Gilbert and Ellice Islands

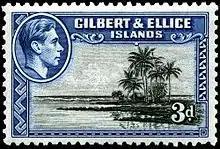
1939 stamp of the Gilbert and Ellice Island Colony

In 1872, the United Kingdom passed legislation in an attempt to control the coercive labour recruitment practices known as blackbirding: the Pacific Islanders Protection Act 1872 (35 & 36 Vict. c. 19) (the principal act), which was amended by the Pacific Islanders Protection Act 1875 (38 & 39 Vict. c. 51). The principal act provided for the governor of one of the Australian colonies to have the authority to licence British vessels in the South Pacific Ocean to carry "native labourers". The 1875 act amended that licensing system and stated that any "British vessel may, under the principal Act, be detained, seized, and brought in for adjudication by any officer, all goods and effects found on board such vessel may also be detained, seized, and brought in for adjudication by such officer, either with or without such vessel" with the "High Court of Admiralty of England and every Vice-Admiralty Court in Her Majesty's dominions out of the United Kingdom shall have jurisdiction to try and condemn as forfeited to Her Majesty or restore any vessel, goods, and effects alleged to be detained or seized in pursuance of the principal Act or of this Act". The 1875 act also provided authority for "Her Majesty to exercise power and jurisdiction over Her subjects within any islands and places in the Pacific Ocean not being within Her Majesty's dominions, nor within the jurisdiction of any civilized power, in the same and as ample a manner as if such power or jurisdiction had been acquired by the cession or conquest of territory", although the 1875 act did not specify any Pacific islands to which this authority was to be applied.